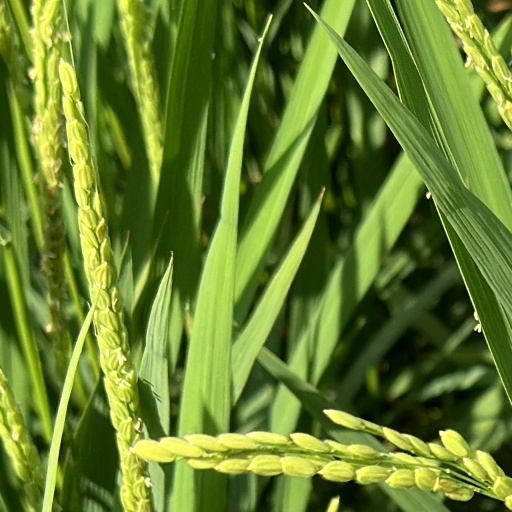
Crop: rice